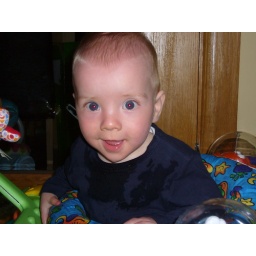
Single cute male with two teeth and good crawling potential seeks companion not put off by drool.